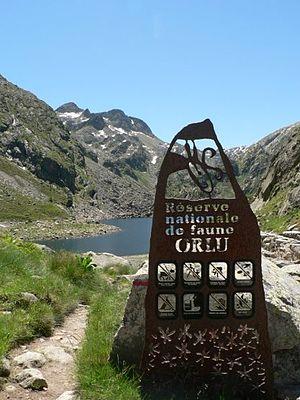
L’Observatoire de la montagne est une structure de découverte de l’écologie du milieu montagnard située aux portes de la Réserve nationale d'Orlu dans les Pyrénées ariégeoises.